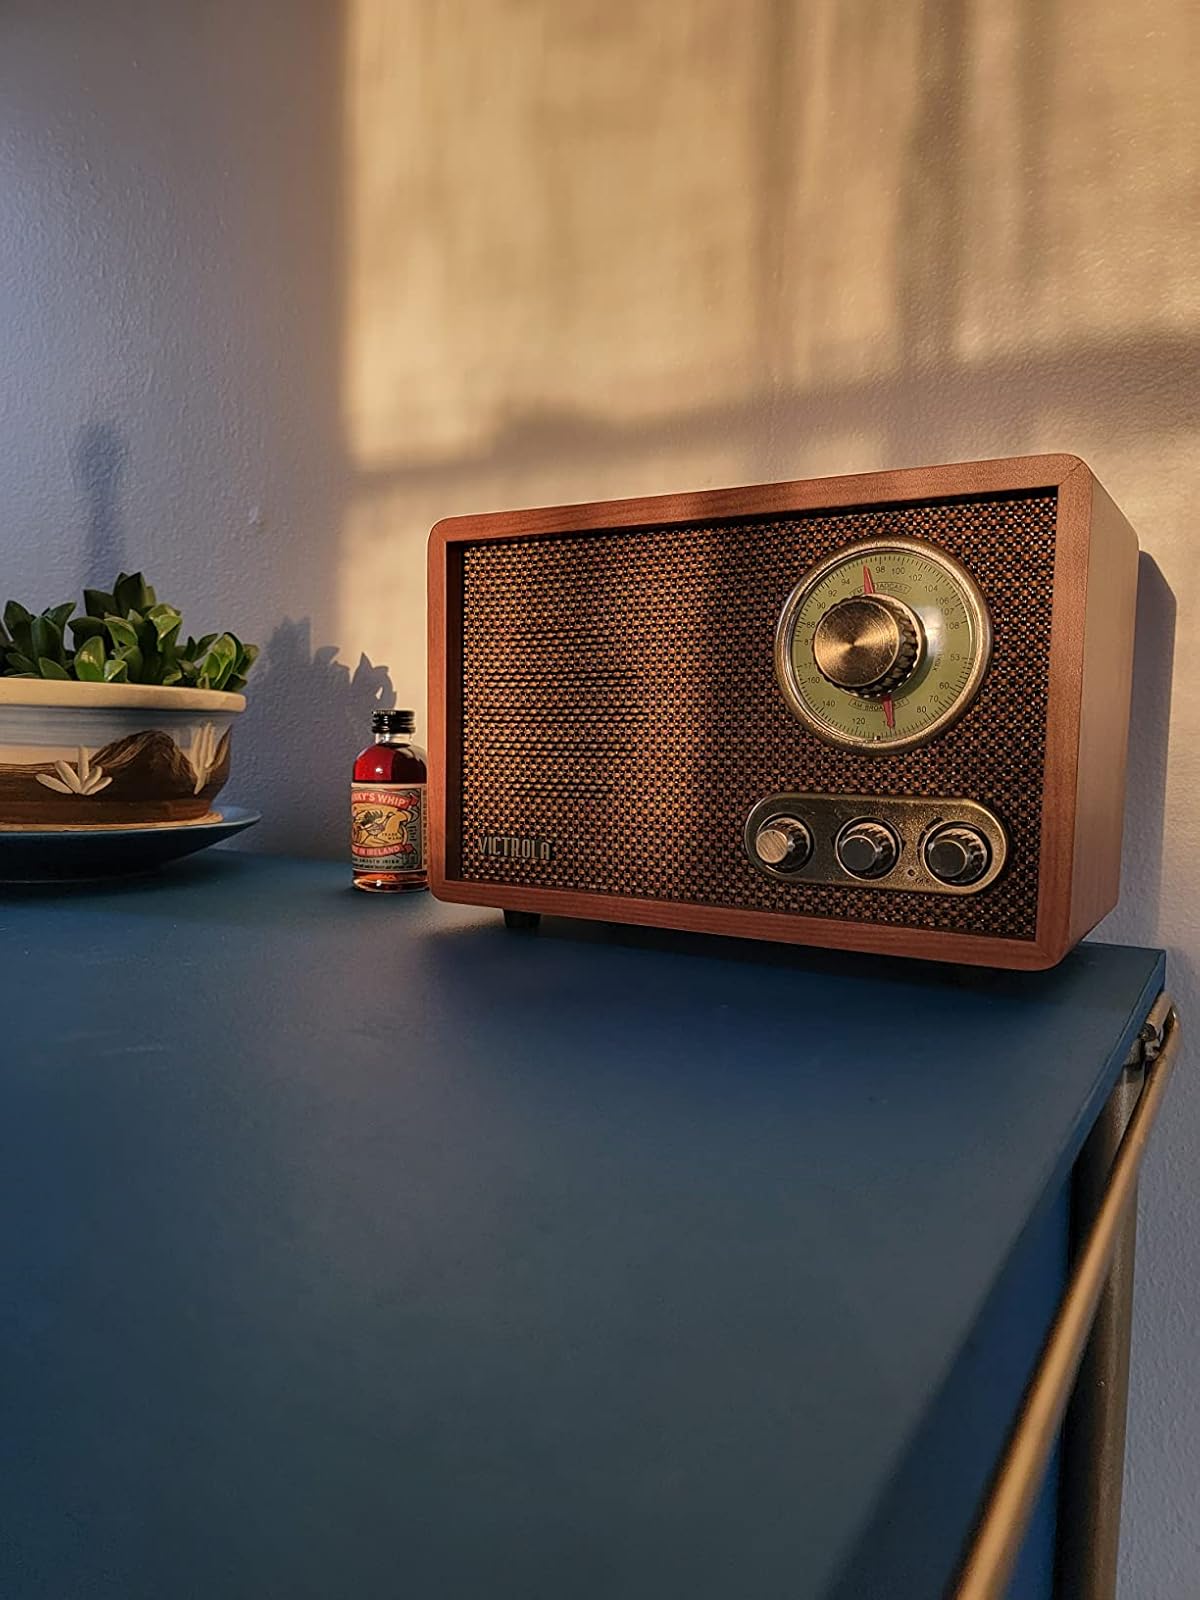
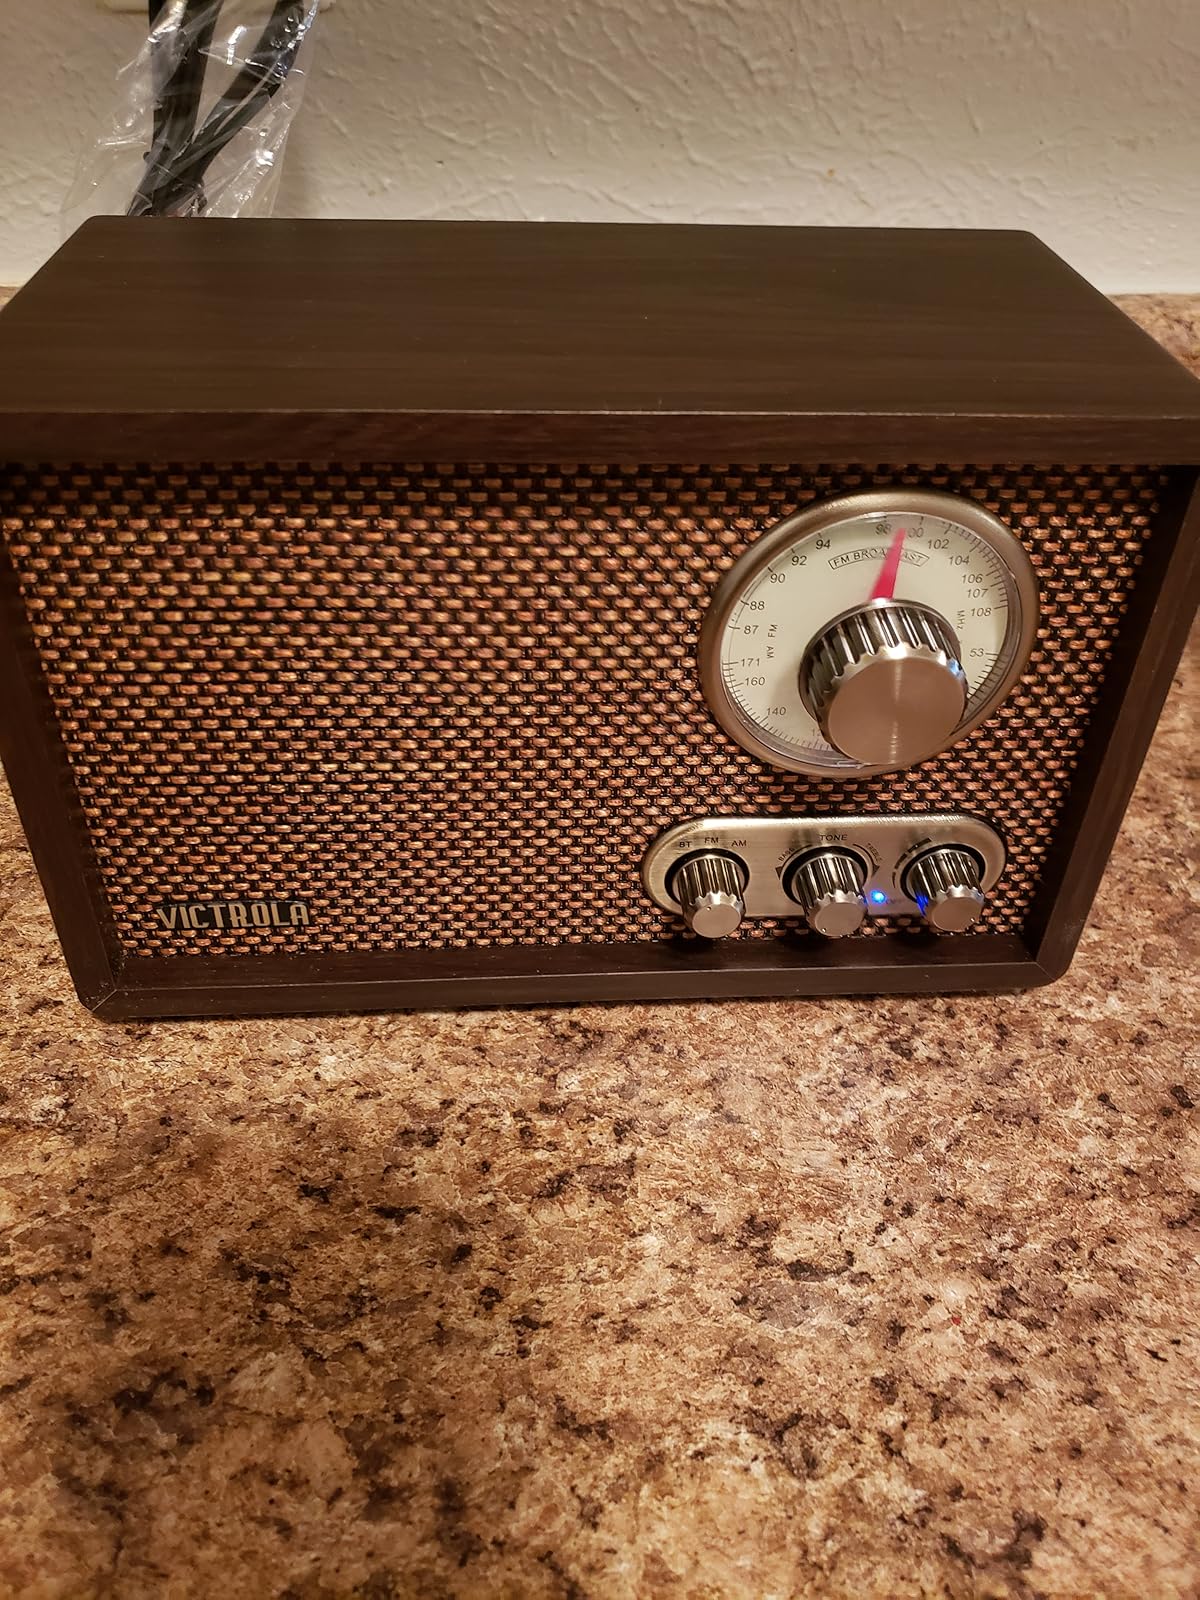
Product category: radio
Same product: no